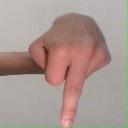
अक्षर: प